Runabout (boat)

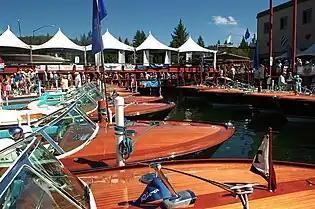
The bows of several Riva Aquaramas and Aristans, an Aquarama in center

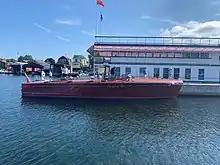
The 48' Hackercraft "Pardon Me" built by Hutchinson Boat Works of Alexandria Bay, New York

A runabout is any small motorboat holding between four and eight people, well suited to moving about on the water. Characteristically between 20' and 35' in length, runabouts are used for pleasure activities like boating, fishing, and water skiing, as a ship's tender for larger vessels, or in racing. Some common runabout types are bow rider, center console, cuddy boat and walkaround. The world's largest runabout, "Pardon Me", is 48 feet long and owned by the Antique Boat Museum in Clayton, New York.